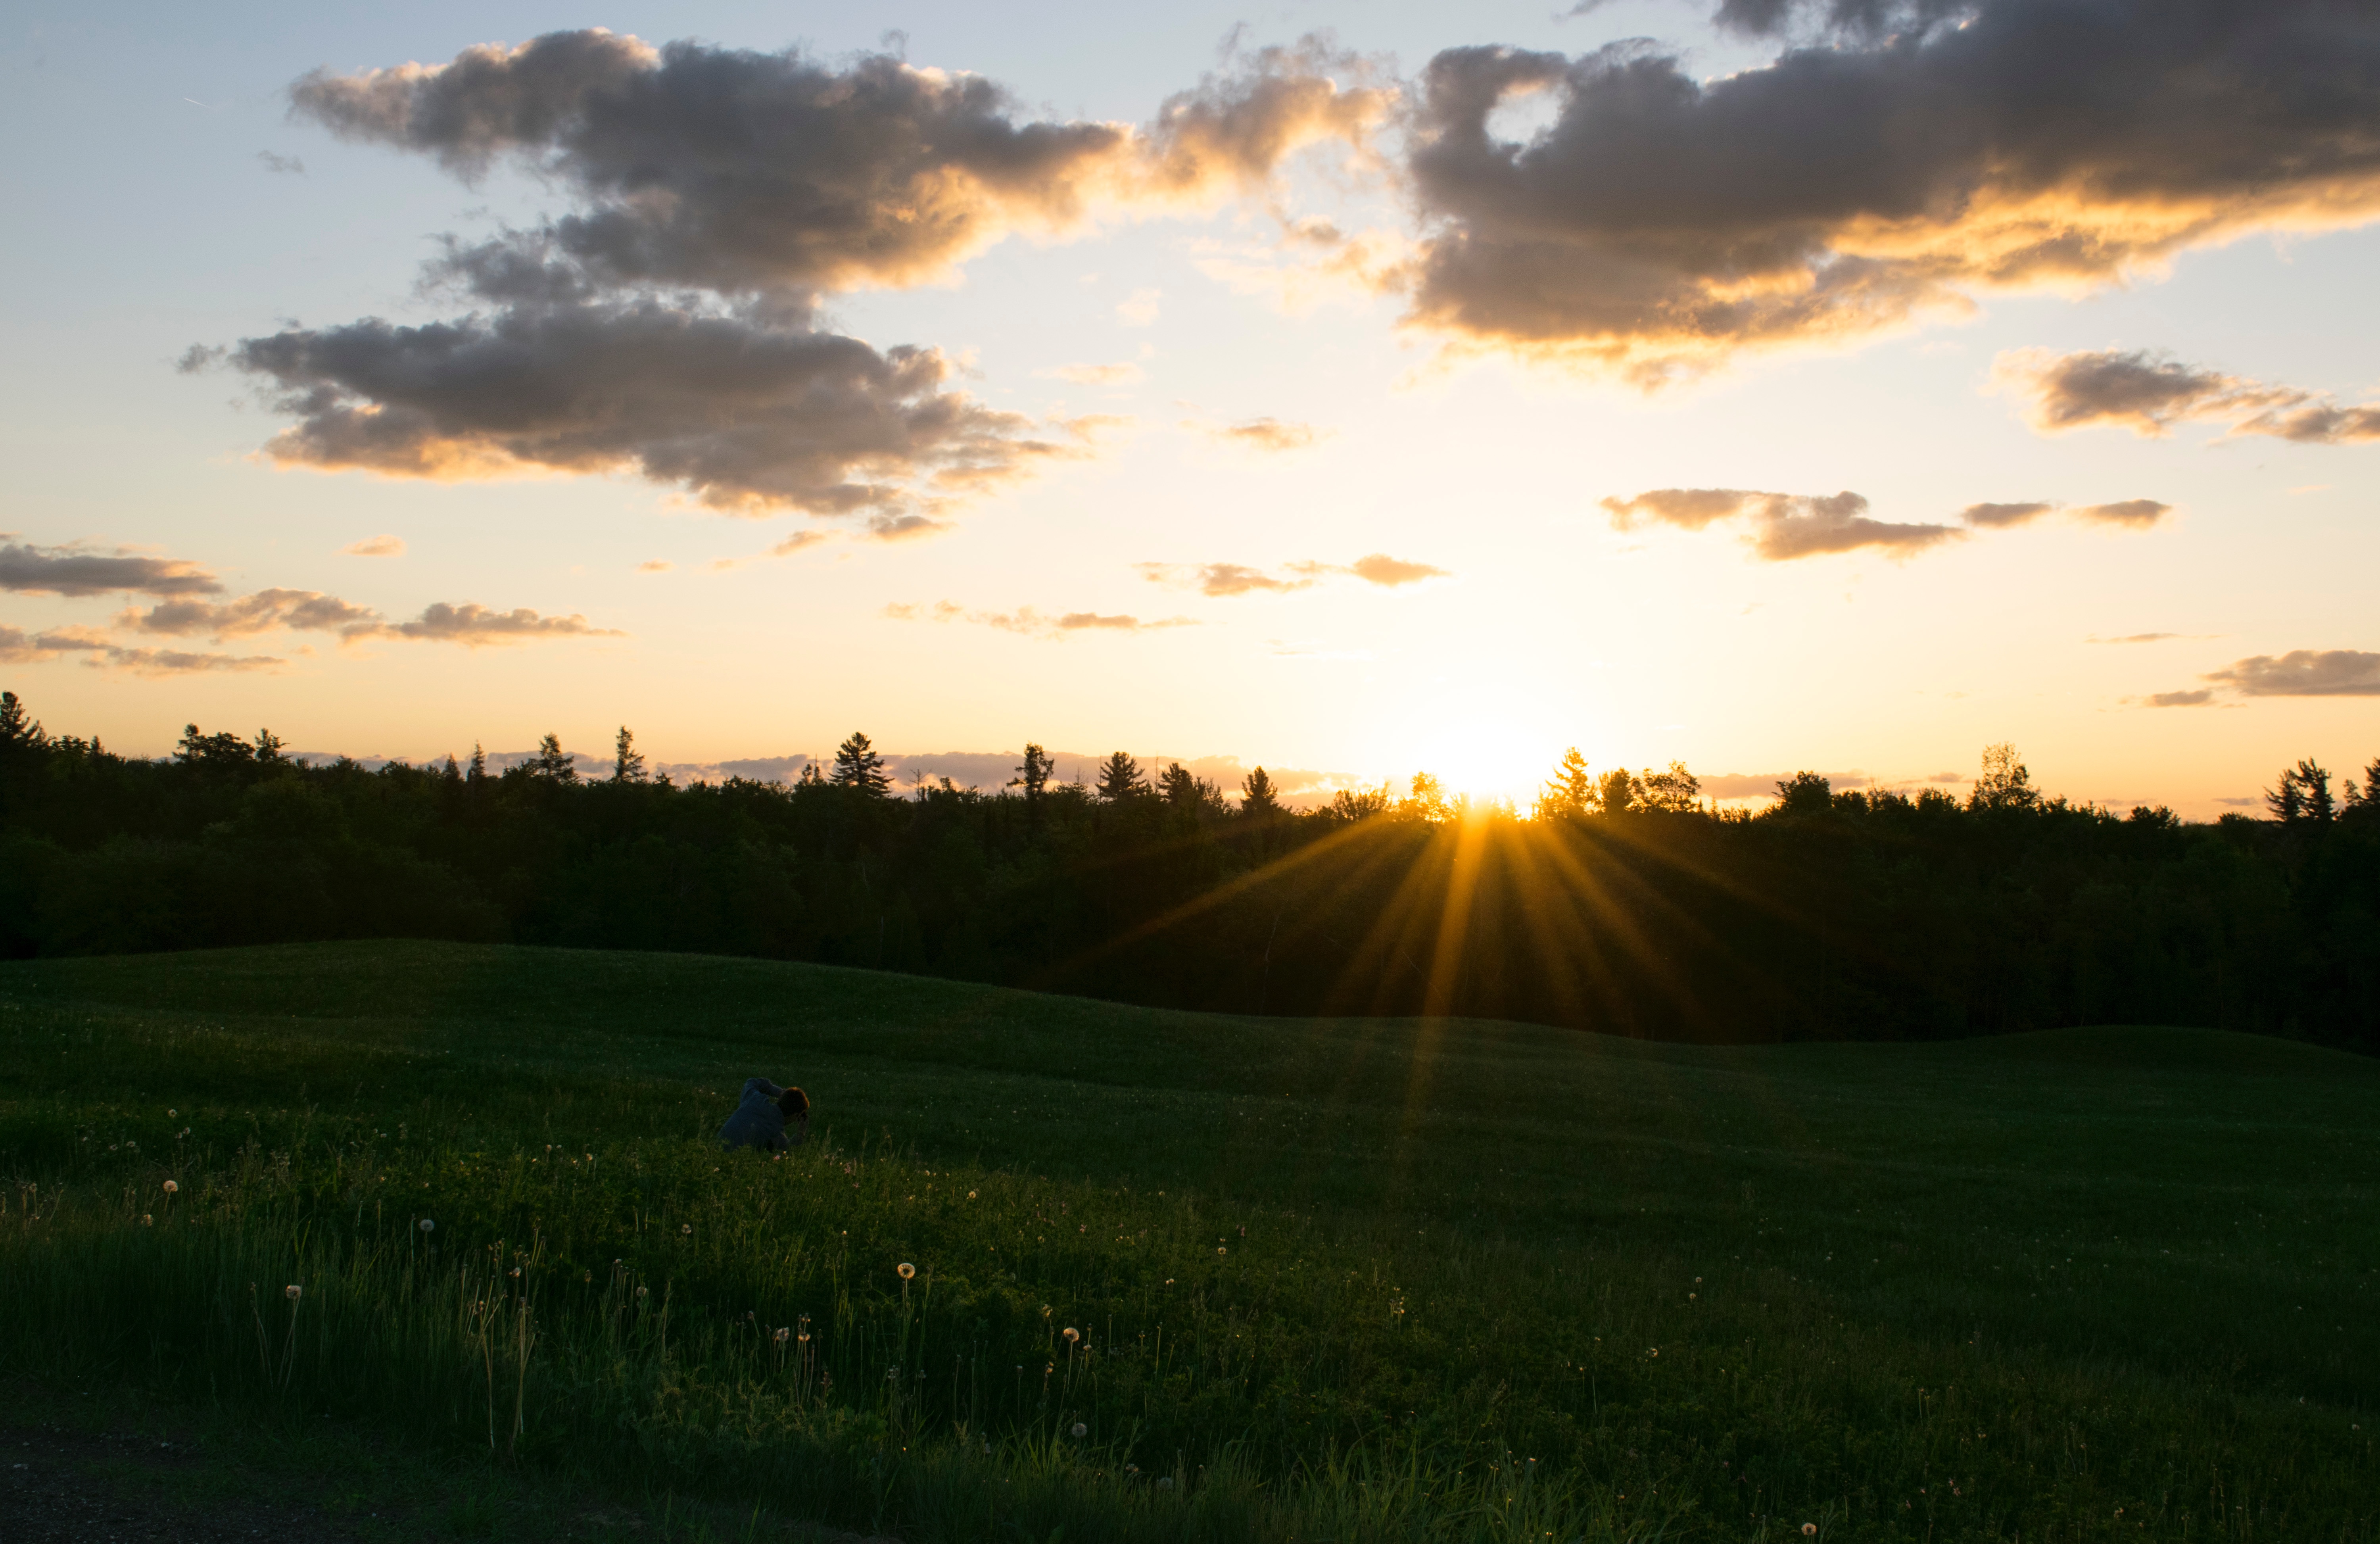
landscape, tree, nature, grass, horizon, cloud, sky, sun, sunrise, sunset, field, meadow, prairie, sunlight, morning, hill, dawn, dusk, evening, plain, grassland, rural area